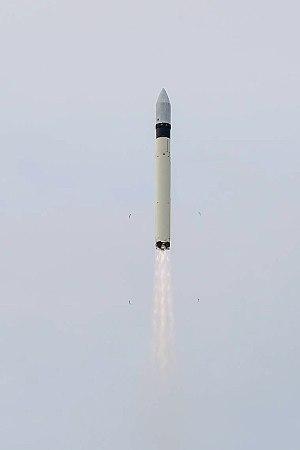
Rokot ou Rockot est un lanceur russe léger capable de placer en orbite basse une charge utile de 1,8 tonne. Le lanceur effectua deux premiers vols suborbitaux réussis le 20 novembre 1990, et un premier vol orbital le 26 décembre 1996, ces trois vols ayant pris place depuis un silo situé au cosmodrome de Baïkonour, au Kazakhstan.